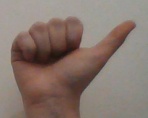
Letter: dhad